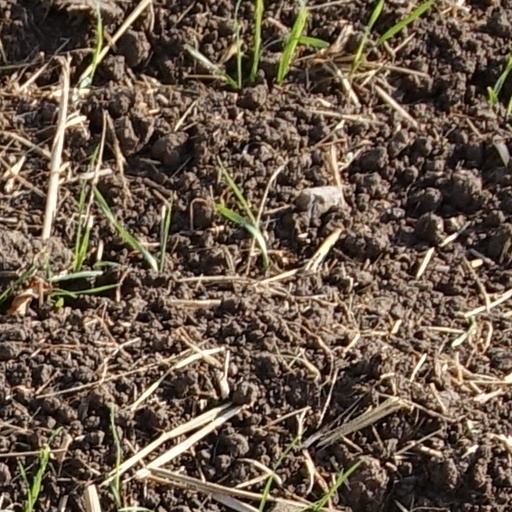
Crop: wheat